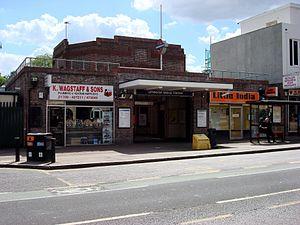
Upminster Bridge est une station du métro de Londres.